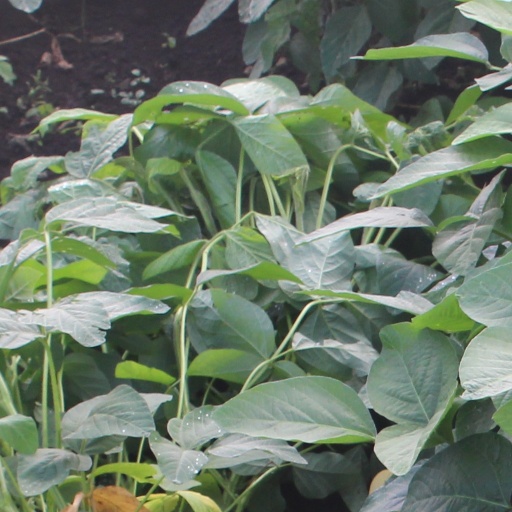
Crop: soybean